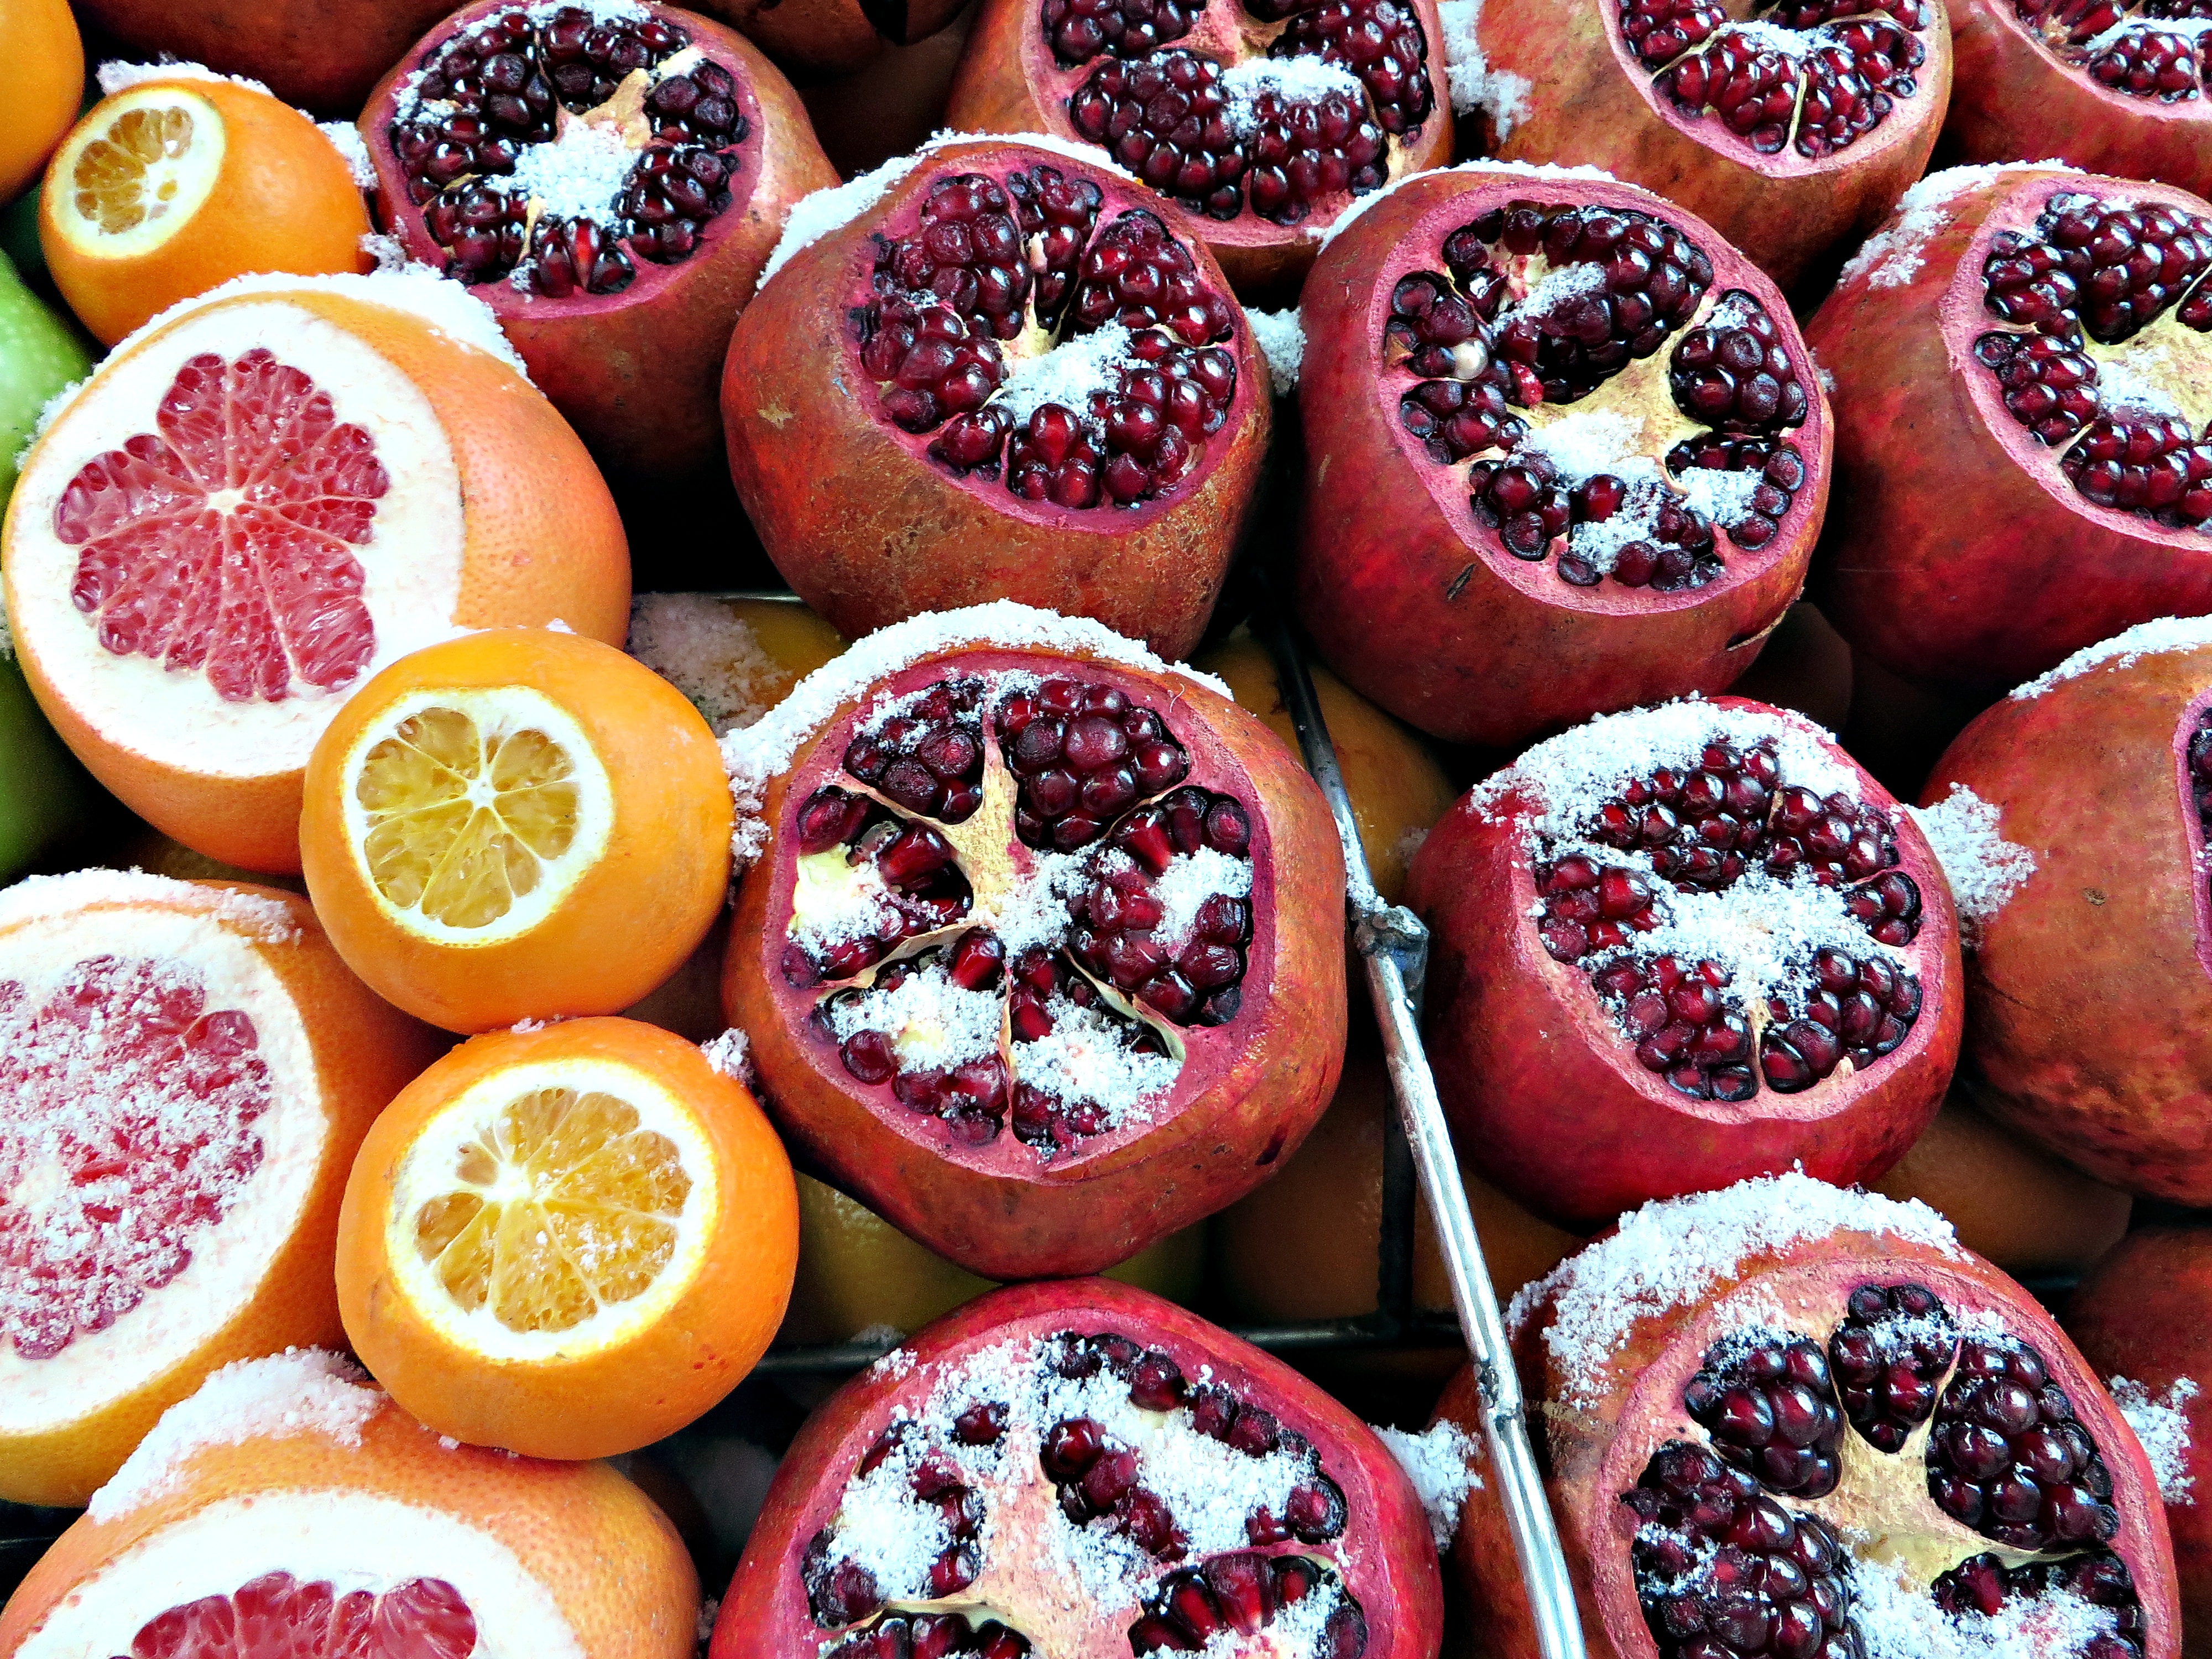
snow, cold, winter, plant, fruit, berry, sweet, food, produce, natural, fresh, healthy, freshness, pomegranate, grapefruit, snowing, fresh fruit, vitamin, eating, nutrition, turkey, istanbul, diet, healthy food, oranges, healthy eating, citrus, flavor, raw food, flowering plant, punica granatum, eating healthy, fruit and vegetables, fresh produce, winter fruit, land plant, frutti di bosco